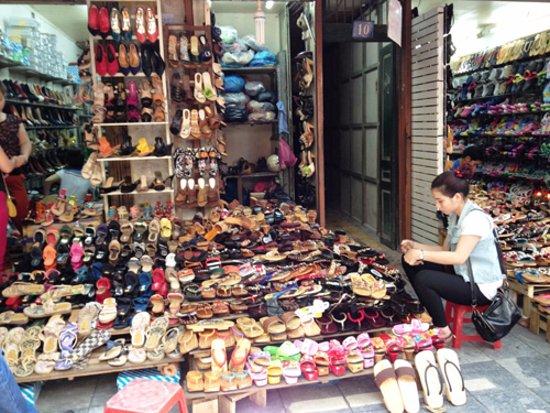
người phụ nữ ngồi ghế đỏ đang đeo túi xách ở bên hông